Philibert de Naillac

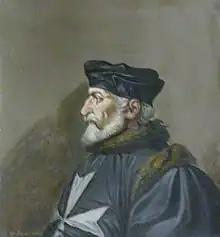
Imaginary portrait of Philibert de Naillac in the Palace of the Grand Master of the Knights of Rhodes

Philibert de Naillac ( – 1421) was grand master of the Knights Hospitaller from 1396 until his death in Rhodes in 1421. Prior to his election he was grand-prior of Aquitaine.